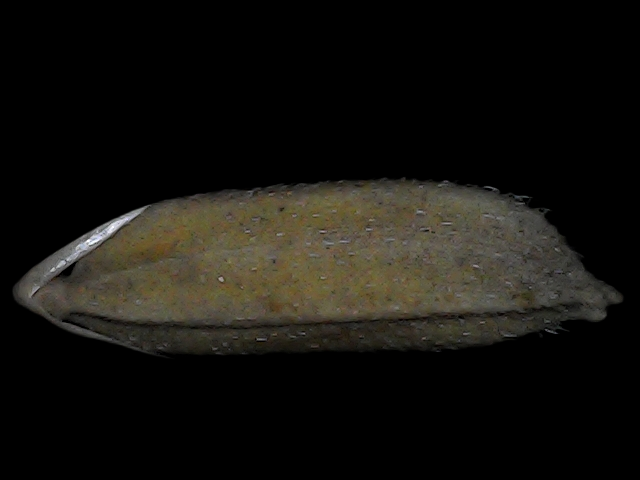
Rice variety: Bd72